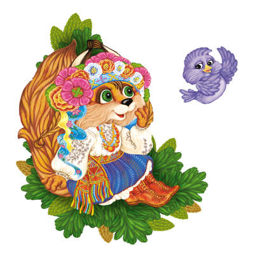
the little little squirrel in beautiful clothes listens to singing of a bird .